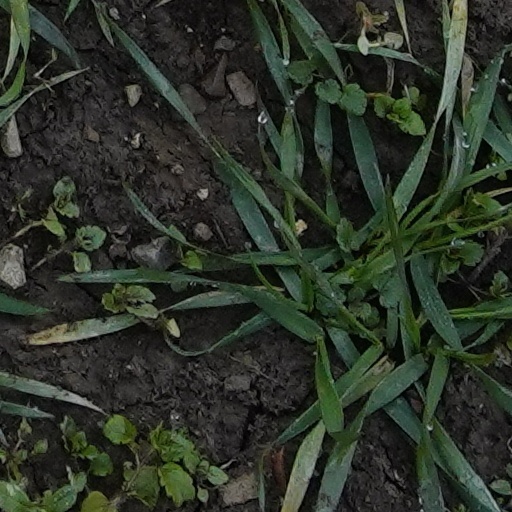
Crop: wheat